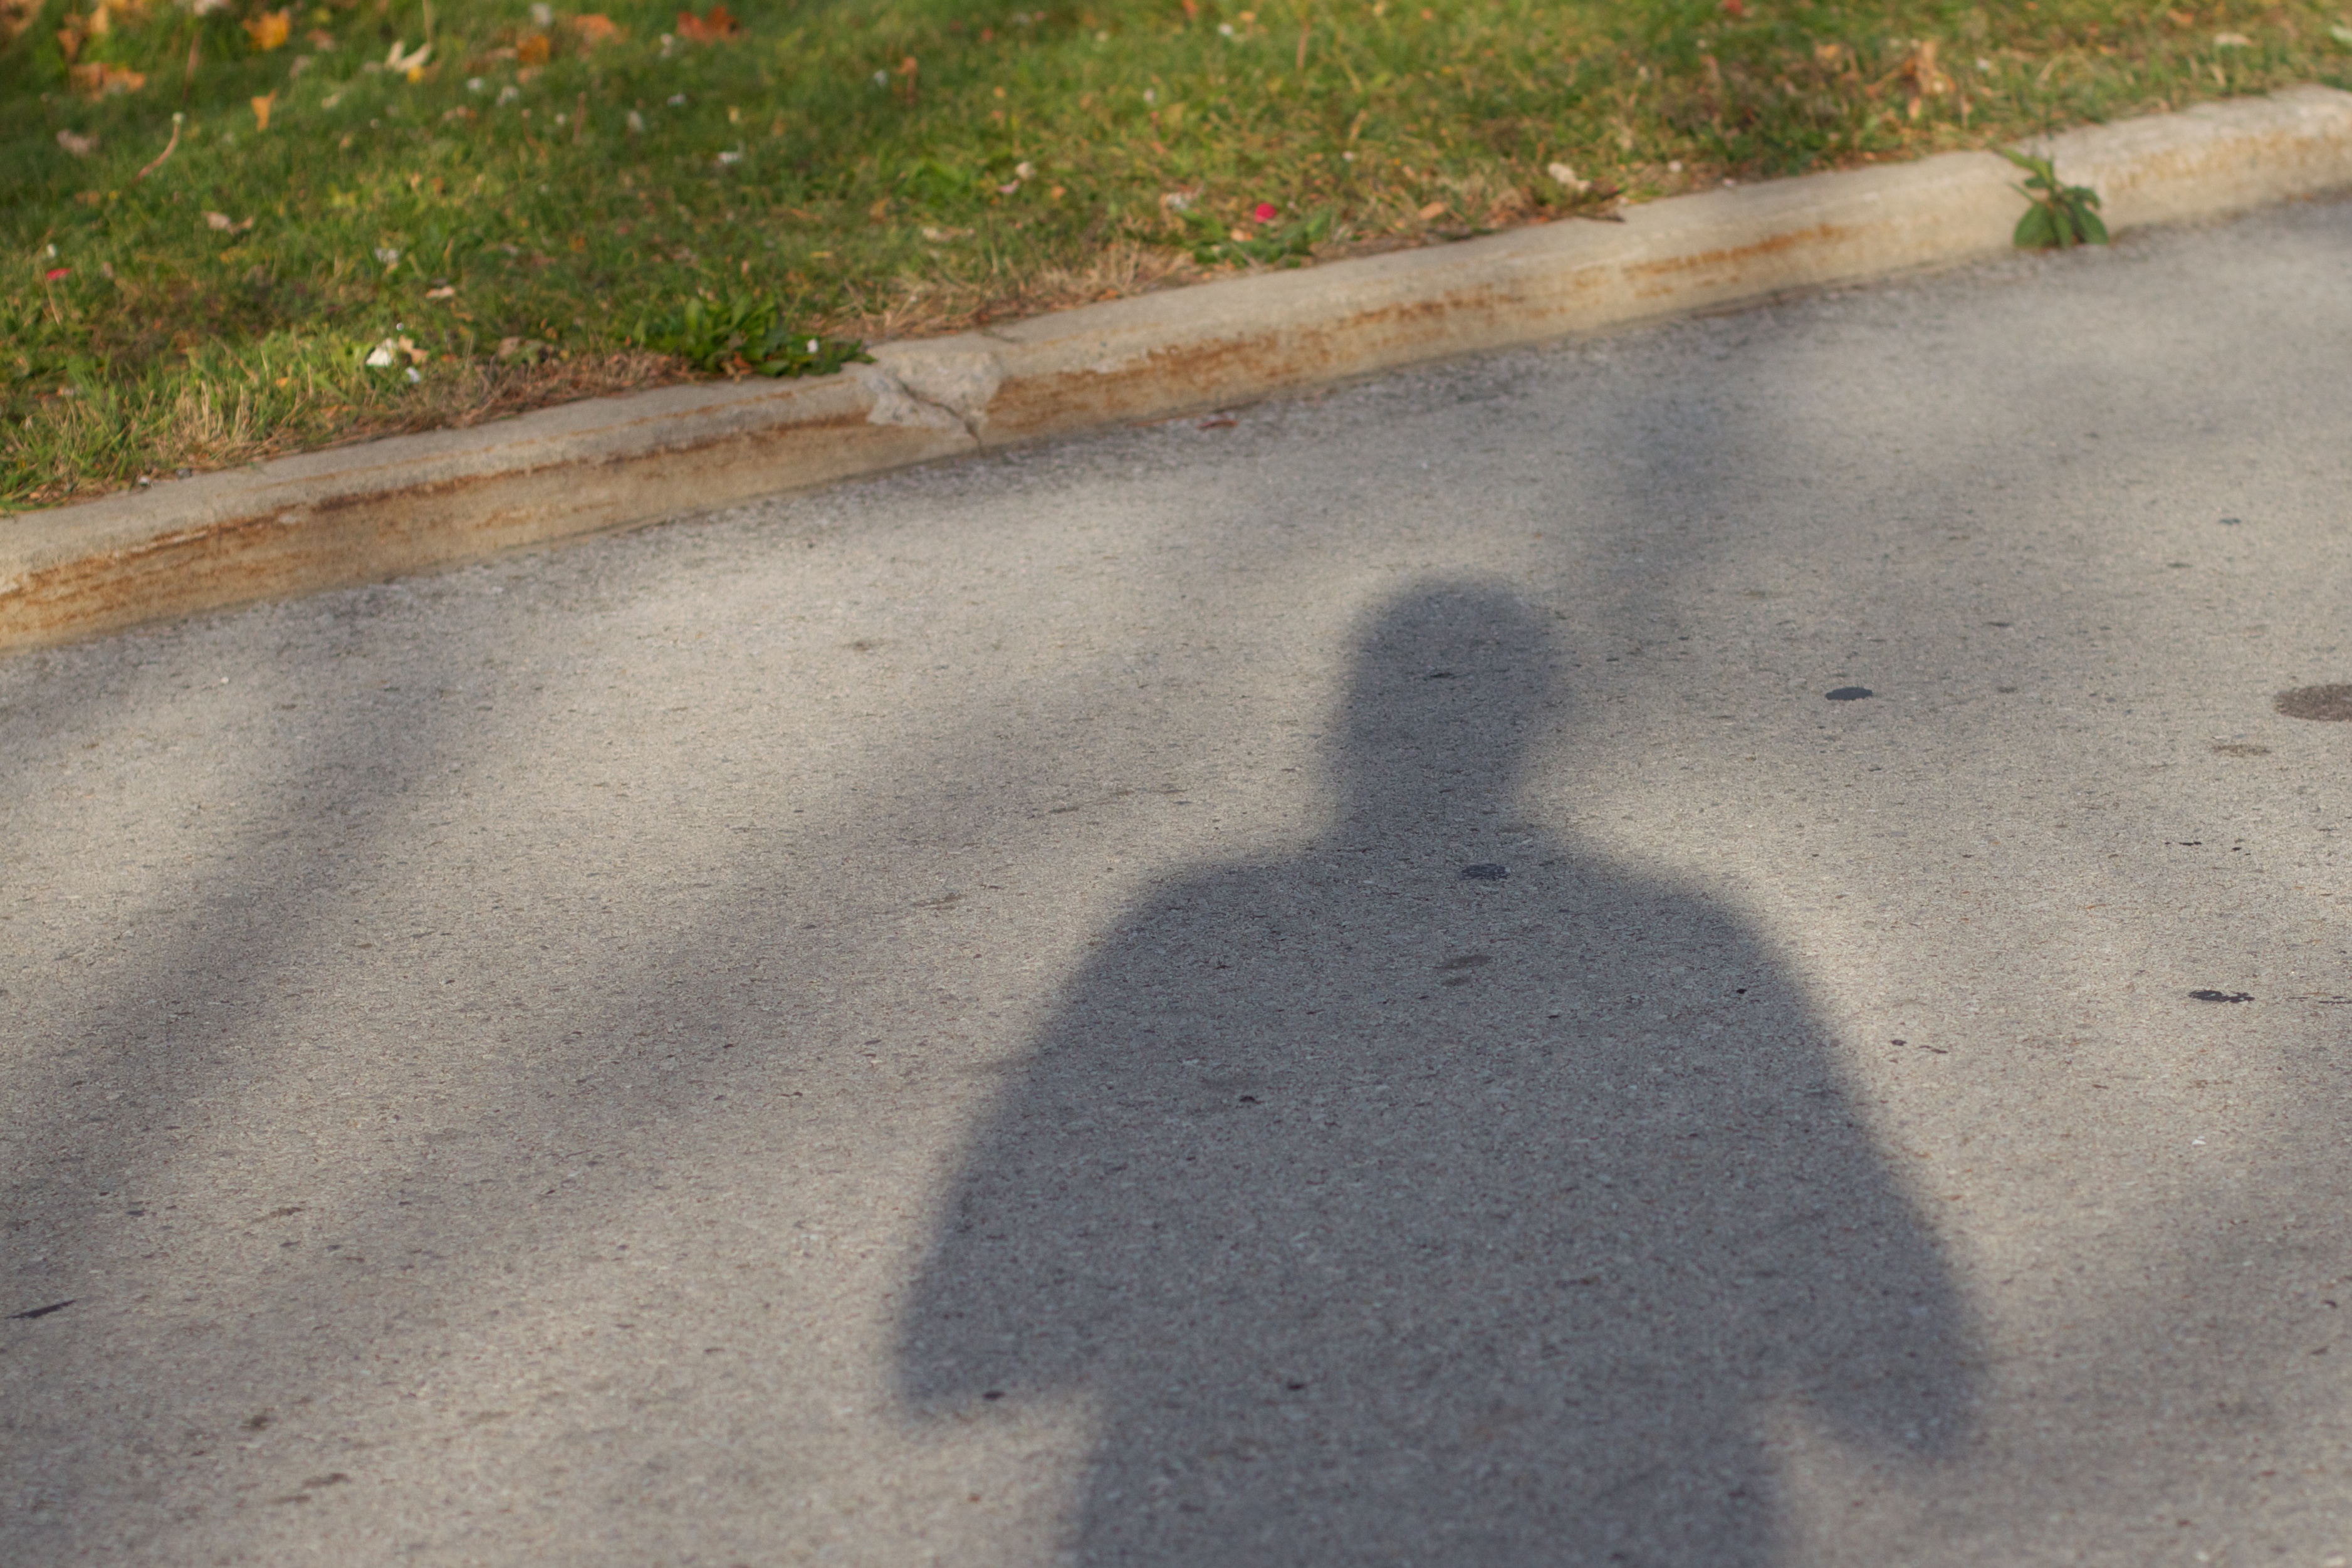
sand, road, sidewalk, asphalt, puddle, shadow, soil, material, odyssey, road surface